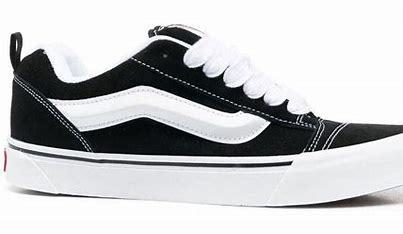
Brand: Vans
Model: KNU Skool